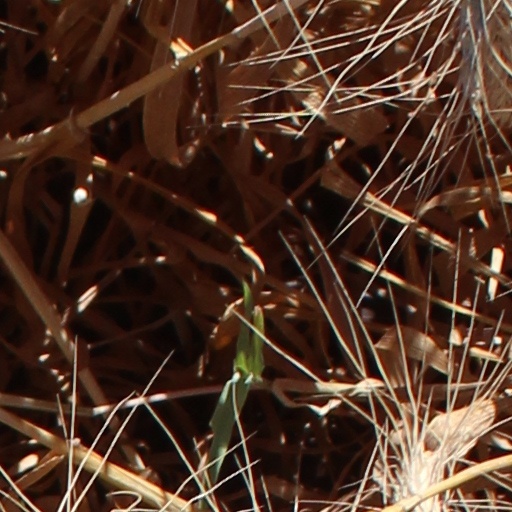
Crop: wheat